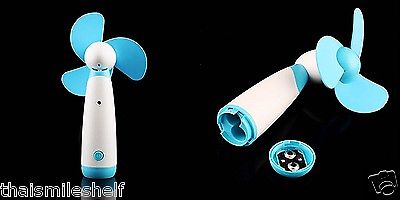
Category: fan